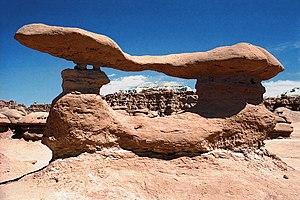
Le parc d'État de Goblin Valley est un parc d'État américain situé dans l'État de l'Utah, classé comme tel le 24 août 1964. Il est notable pour ses centaines de formations rocheuses, cheminées de fées ou hoodoos.